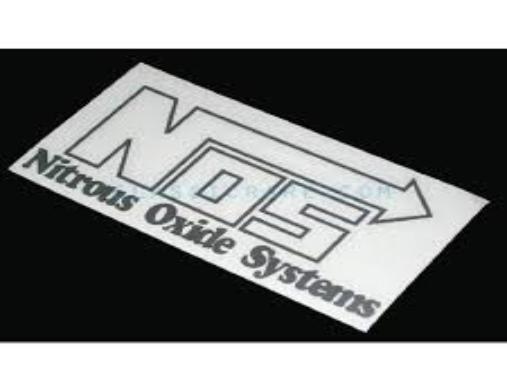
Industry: Others